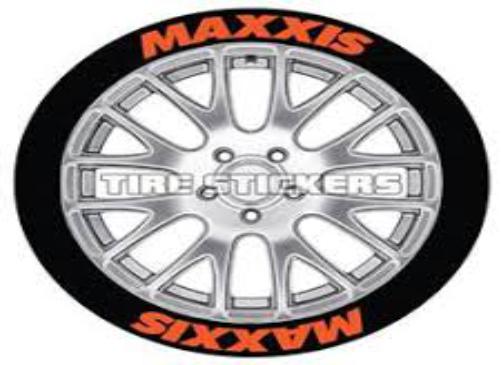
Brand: maxxis
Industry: Transportation